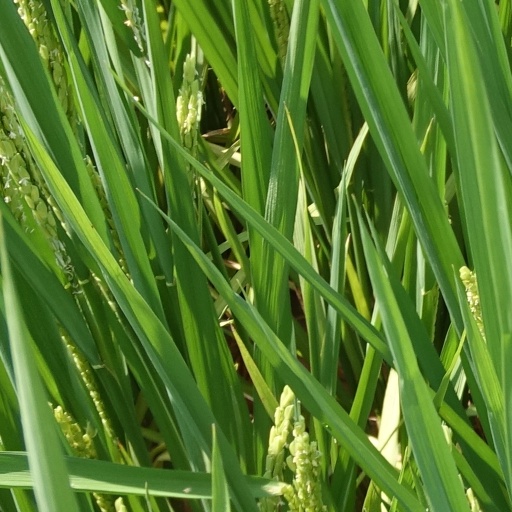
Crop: rice